Johann Peter Pixis

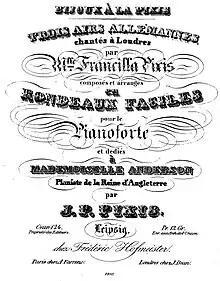
Pixis, Three German Airs, title page. Sung in London by his adopted daughter Francilla.

While in Paris, Pixis trained his adopted daughter Francilla Pixis (1816–1888), who became a well-known singer; her recital appearances were accompanied by Pixis himself.